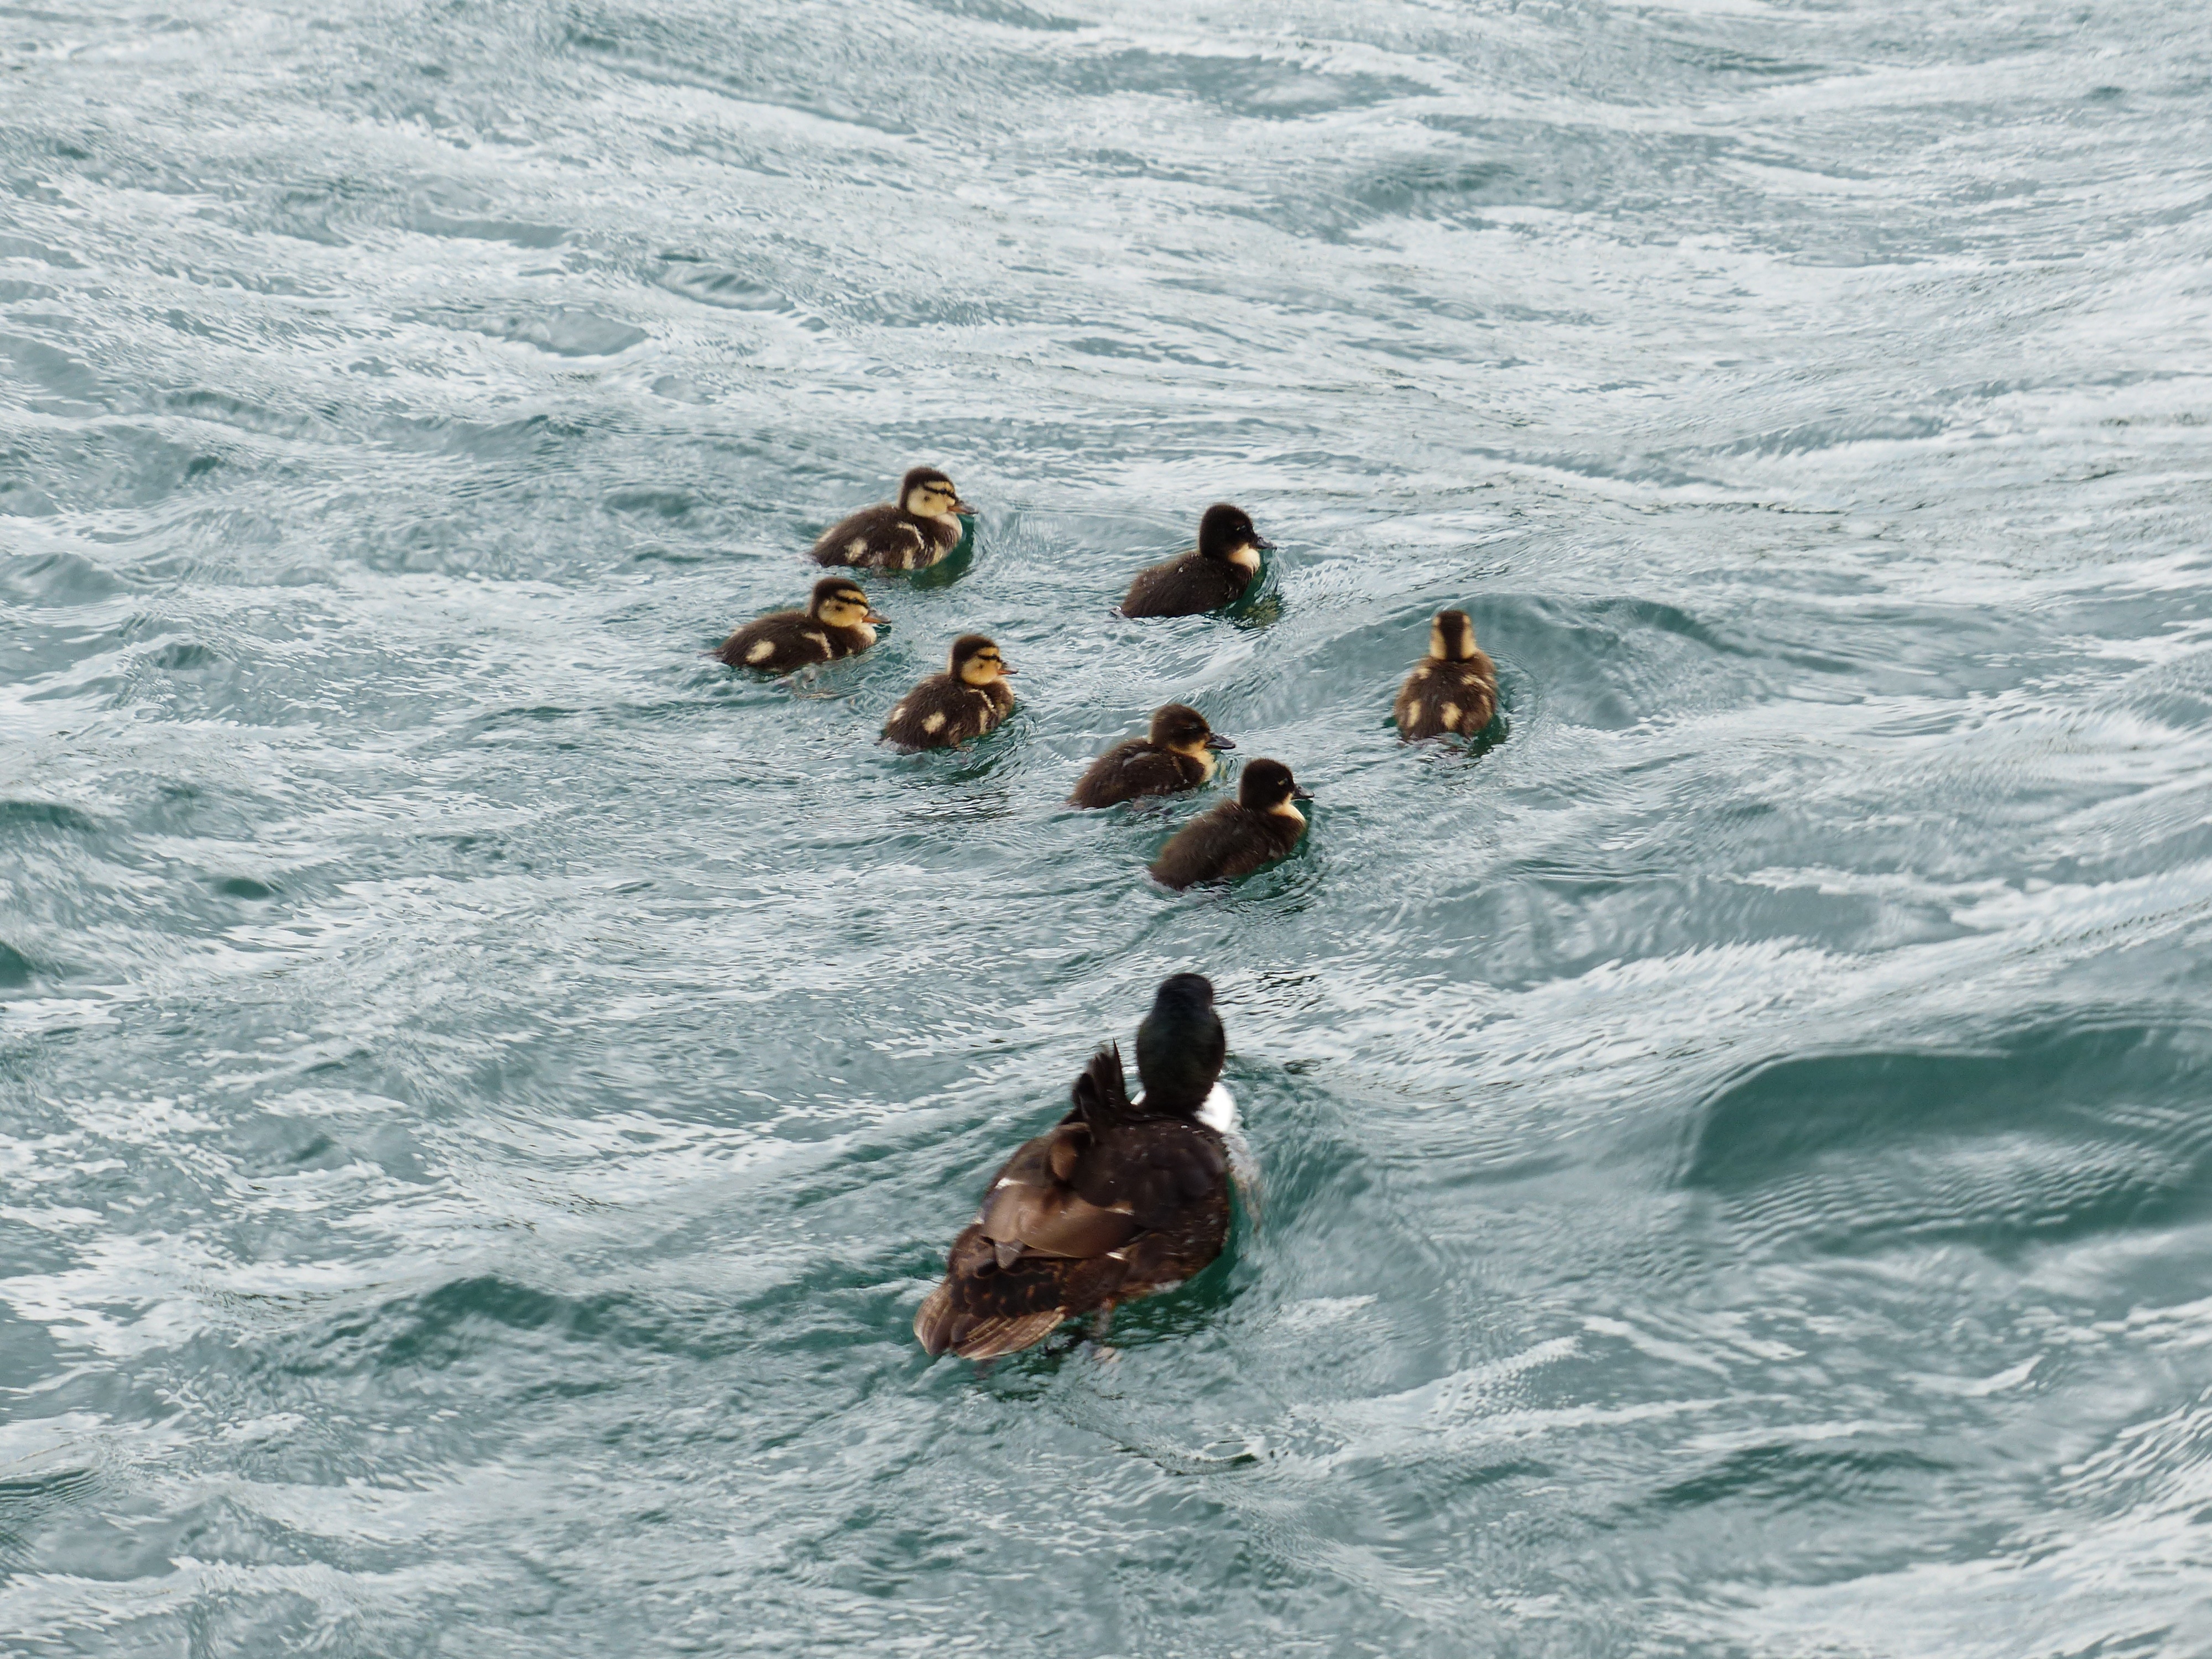
sea, water, ocean, bird, wave, swim, swimming, duck, ducks, water bird, duck family